Safe-cracking

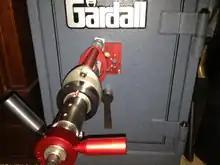
Safe-drilling with a drill rig

Some safes are susceptible to compromise by drilling. Manufacturers publish tightly-guarded drill-point diagrams for locksmiths for specific models. Drilling is an aid in bypassing the locking mechanism, as well as gaining more information about it in order to defeat it. It is the most common method used by locksmiths on malfunctioning or damaged locks, and commonly used in burglary.